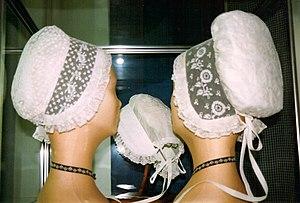
Musée du Hurepoix (Palaiseau) - Coiffes
Le musée du Hurepoix est un musée situé dans la commune française de Palaiseau, dans le département de l'Essonne et la région Île-de-France, consacré à l'ancienne province du Hurepoix.